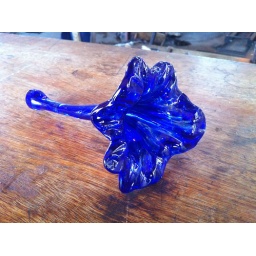
A flower made by a glass blower at Jackalope in Santa Fe, New Mexico